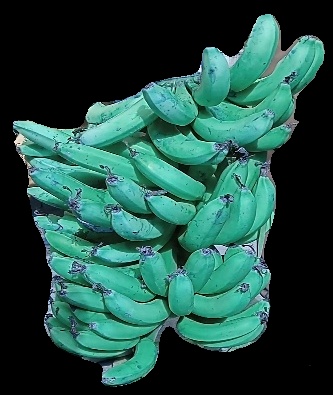
Variety: pachbale
Grade: grade3